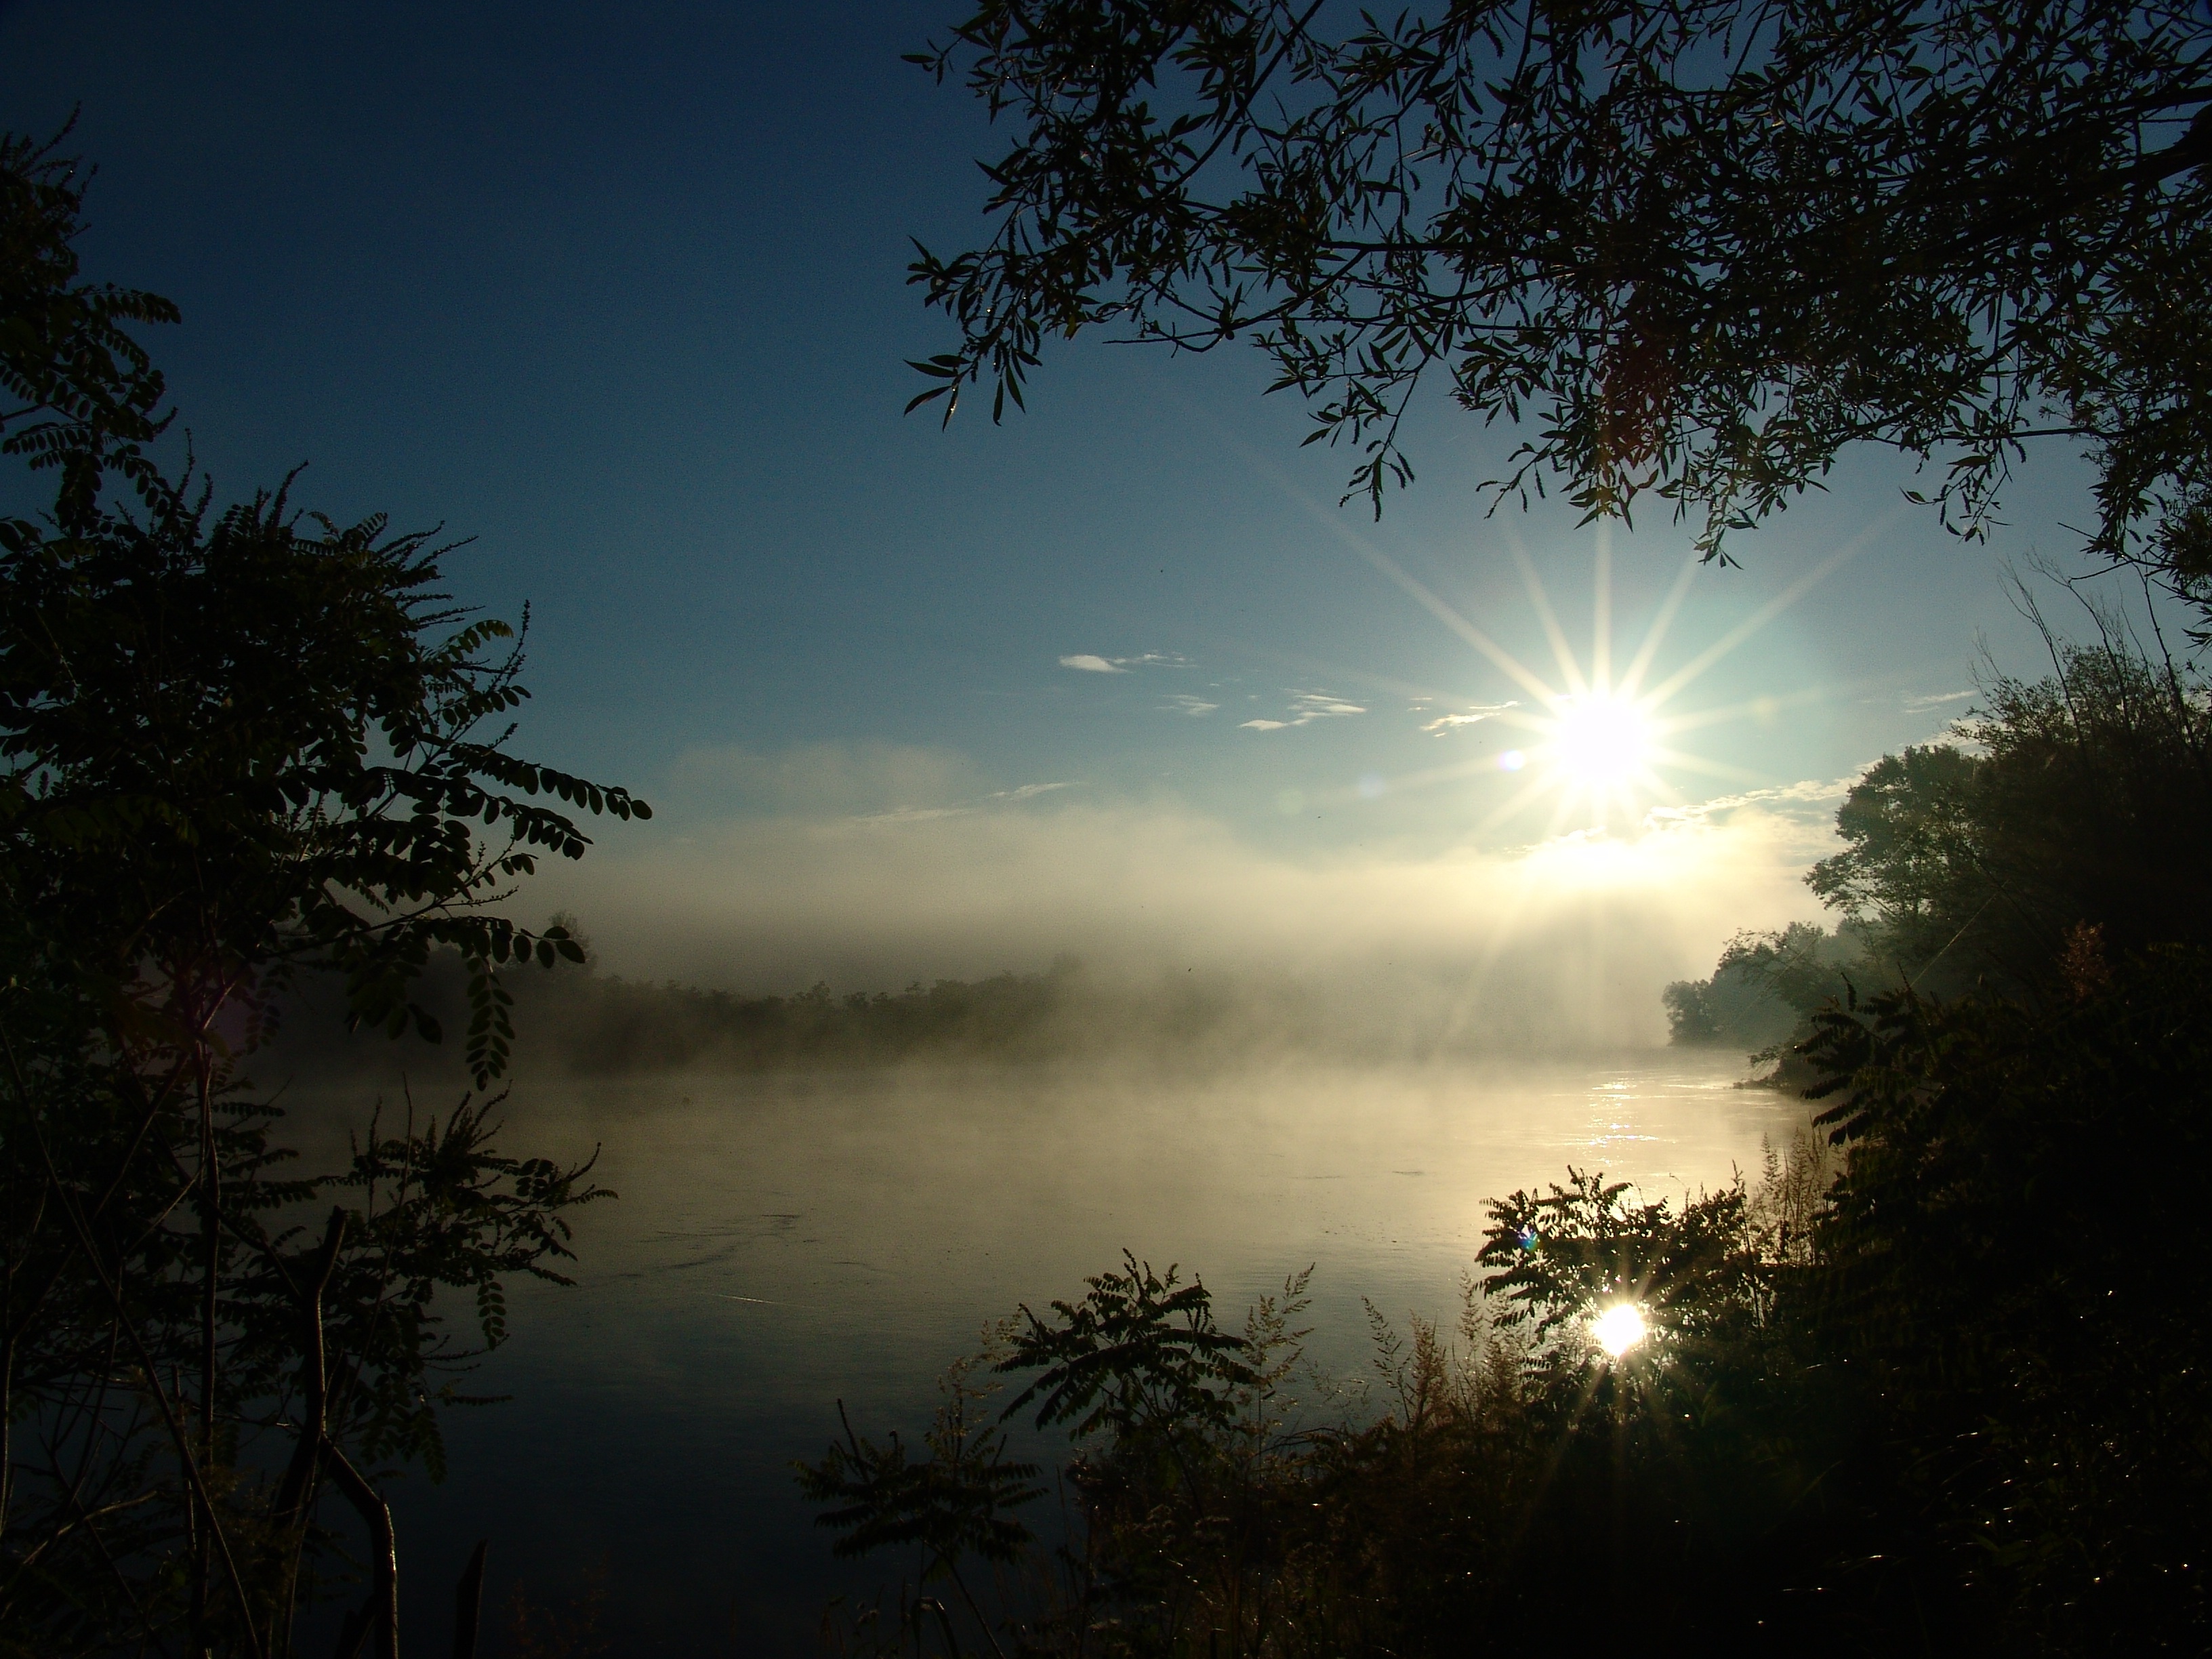
tree, nature, forest, light, cloud, sky, sun, sunrise, sunset, mist, night, sunlight, morning, dawn, atmosphere, dusk, evening, reflection, fishing, weather, island, darkness, astronomical object, drava, atmospheric phenomenon, woody plant